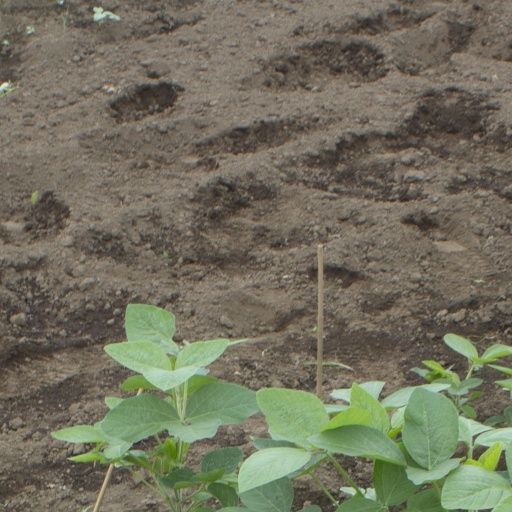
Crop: soybean